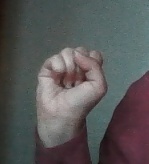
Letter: saad